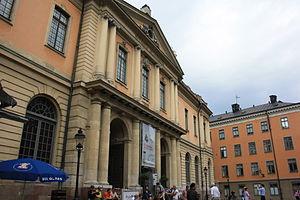
Le musée Nobel (Nobel Museet) à Stockholm (Suède)
Stockholm est la capitale et la plus grande ville de Suède. Elle est le siège du gouvernement et du parlement suédois ainsi que le lieu de résidence officiel du roi Charles XVI Gustave.